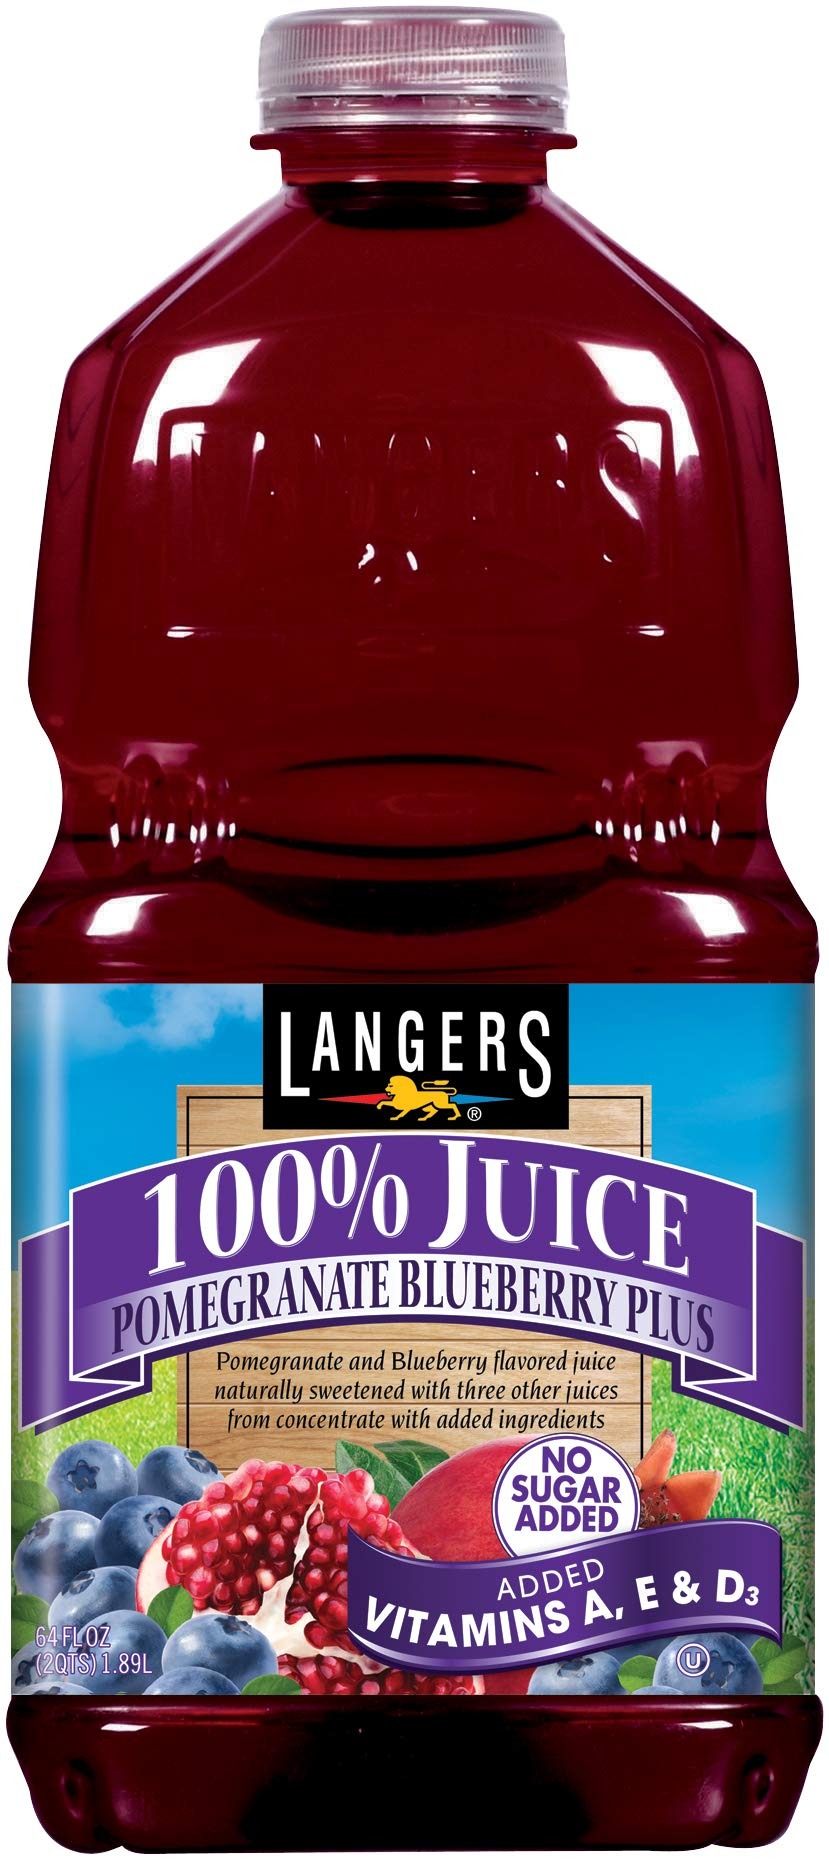
Item Name: Langers Juice, Pomegranate Blueberry Plus, 64 oz (Pack of 8)
Bullet Point 1: 100% Juice with 2 Servings of Fruit per 8 fl oz
Bullet Point 2: No Sugar Added
Bullet Point 3: With Vitamins A, E and D3
Bullet Point 4: Gluten Free
Bullet Point 5: BPA-Free Bottles
Value: 512.0
Unit: Fl Oz

Price: 79.43